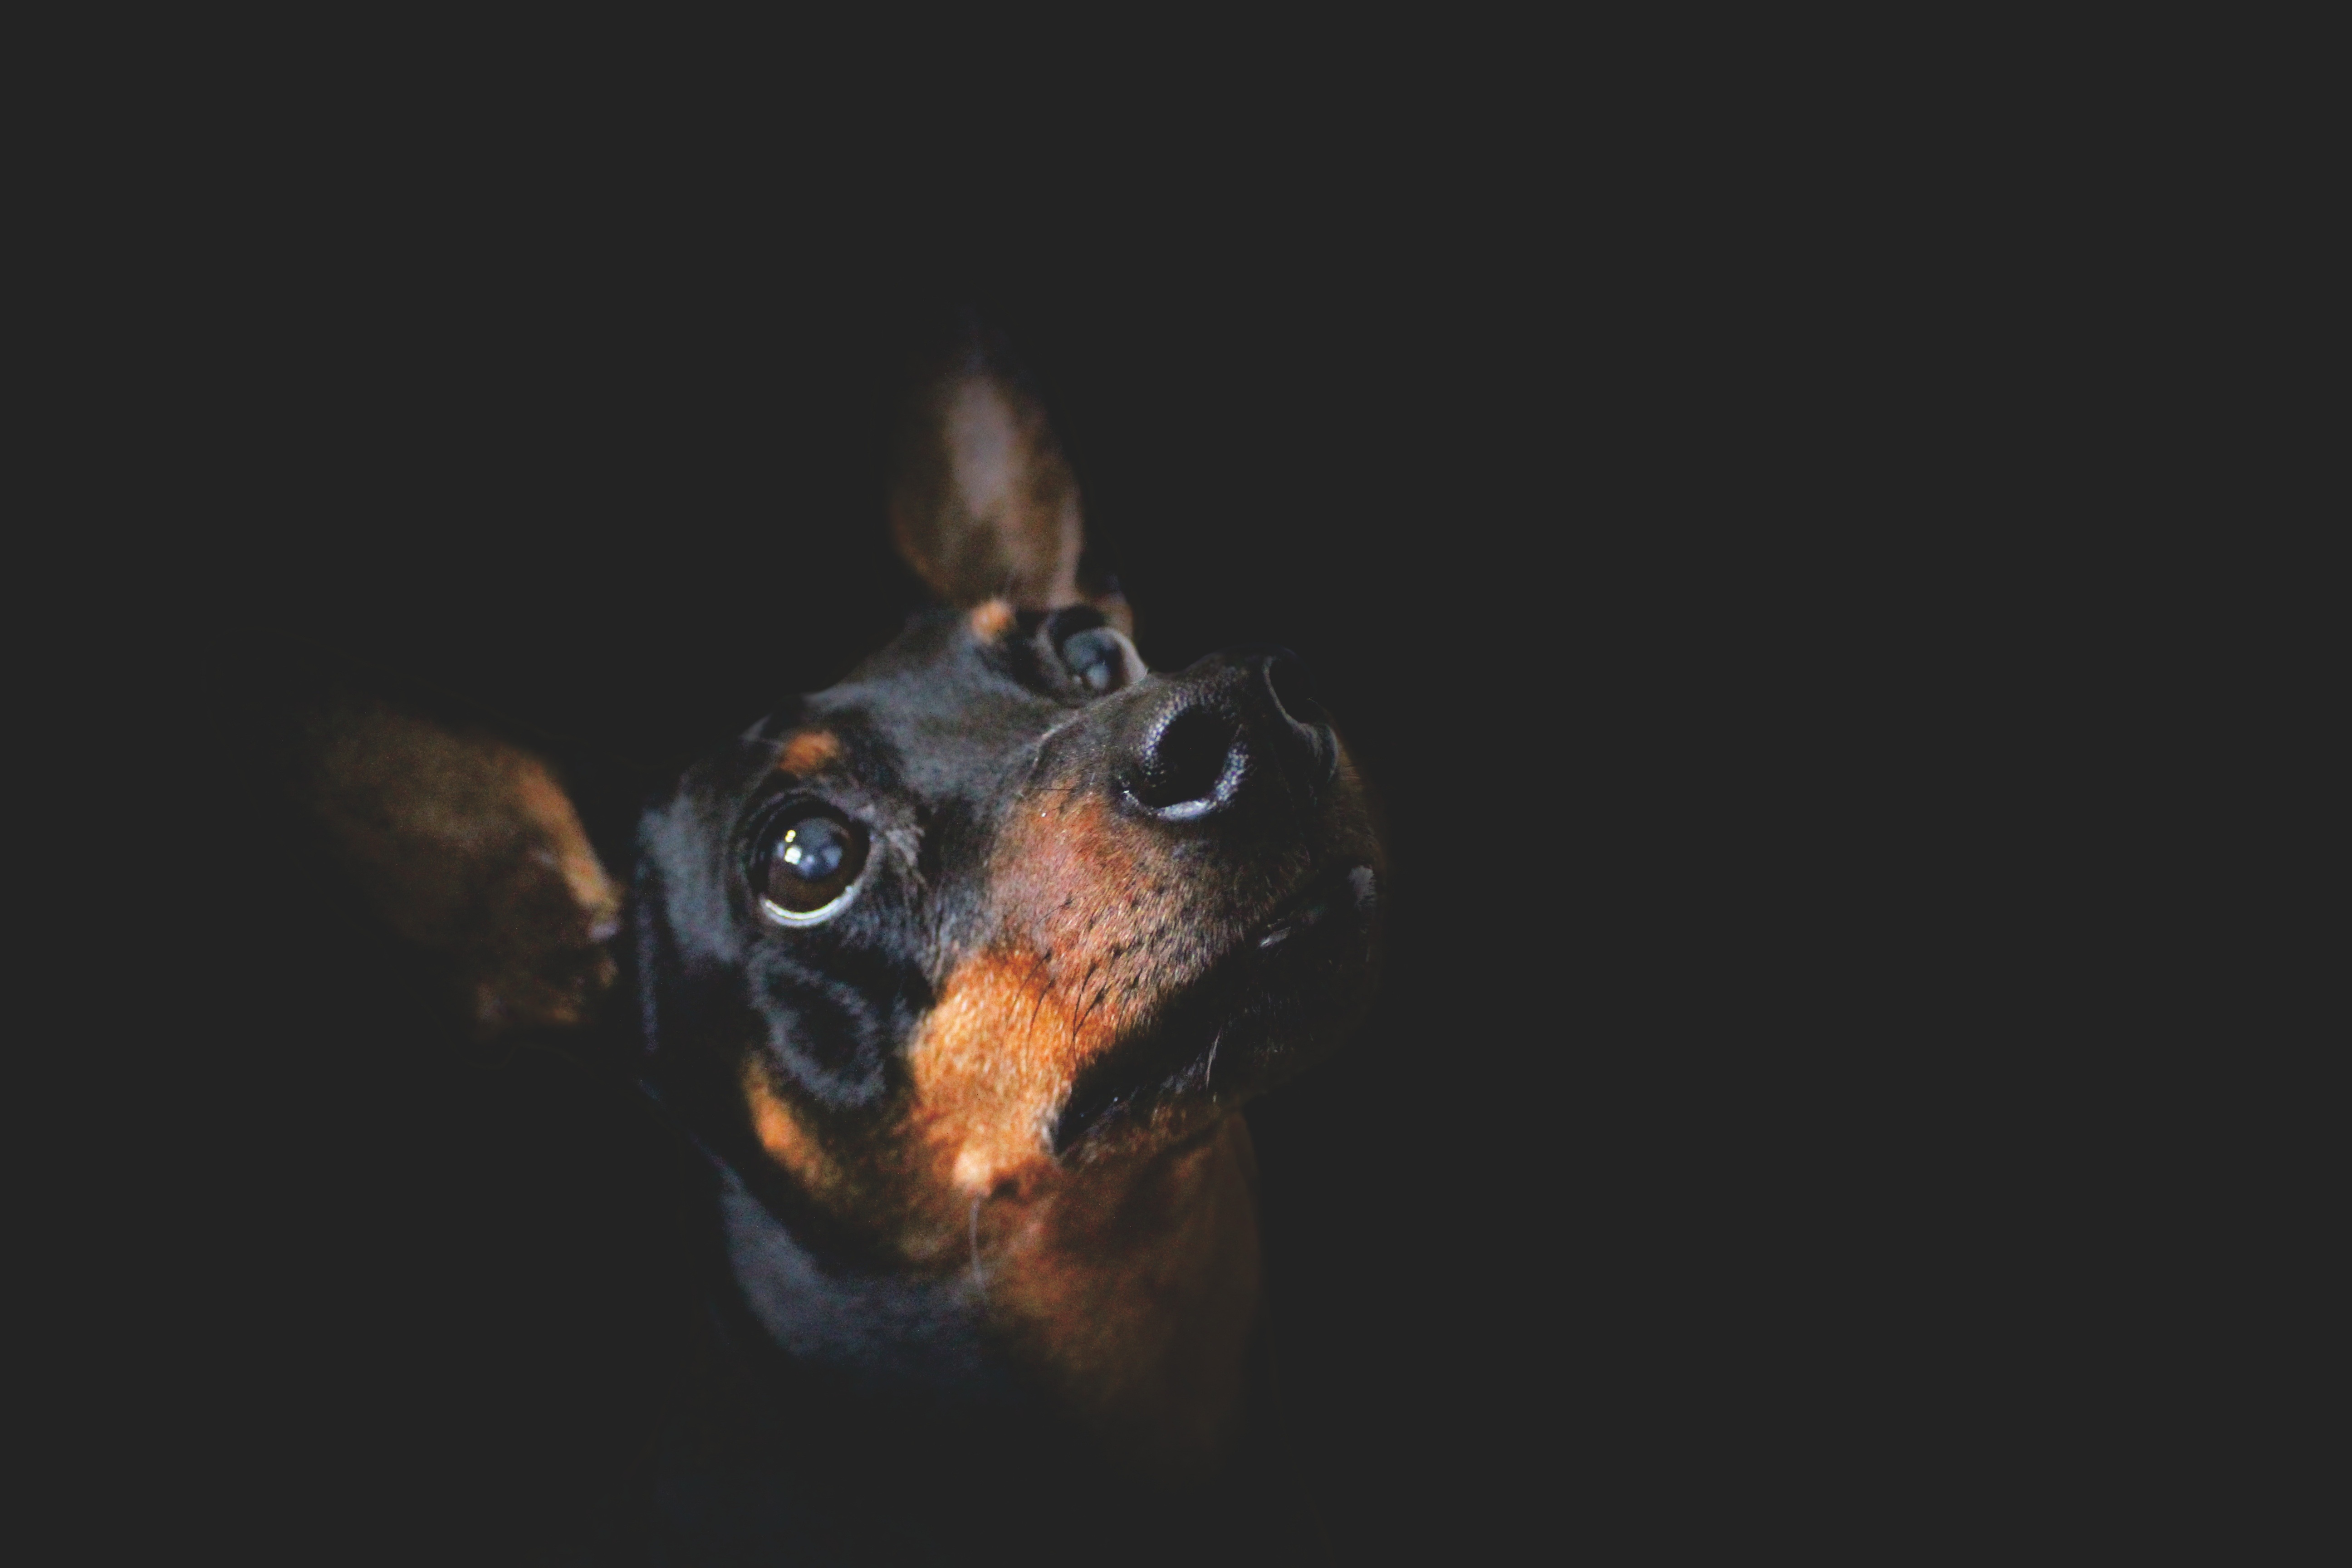
puppy, dog, animal, cute, canine, looking, pet, portrait, young, small, artistic, mammal, black, close up, eyes, lovely, vertebrate, domestic, adorable, attractive, breed, pedigree, pinscher, dog like mammal